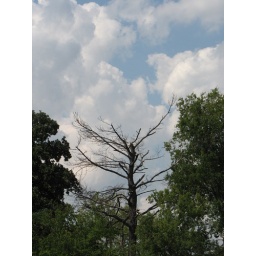
Taken SEP 23, 2008 in Denton, TX . Dead tree &amp;amp; clouds